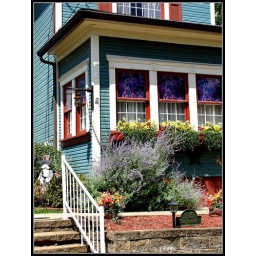
Pretty 1910 houses line the main street in West Brownsville, Washington County, Pennsylvania.